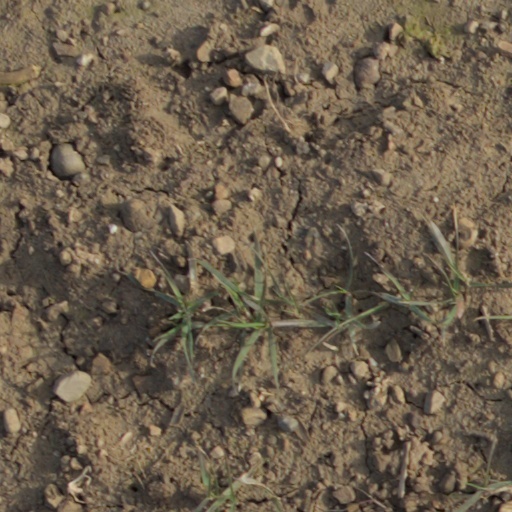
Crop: wheat